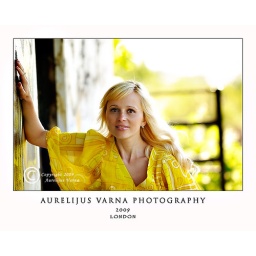
girl in yellow dress